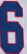
Number: 6